Extradition case of Meng Wanzhou

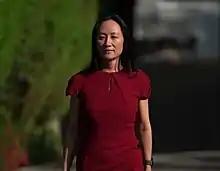
Meng Wanzhou during her house arrest in Vancouver in 2021

On December 1, 2018, Meng Wanzhou, the board deputy chairperson and daughter of the founder of the Chinese multinational technology corporation Huawei, was detained upon arrival at Vancouver International Airport by Canada Border Services Agency (CBSA) officers for questioning, which lasted three hours. The Royal Canadian Mounted Police subsequently arrested her on a provisional U.S. extradition request for fraud and conspiracy to commit fraud in order to circumvent U.S. sanctions against Iran. On January 28, 2019, the United States Department of Justice formally announced financial fraud charges against Meng. The first stage of the extradition hearing for Meng began Monday, January 20, 2020, and concluded on May 27, 2020, when the Supreme Court of British Columbia ordered the extradition to proceed.